Sergei Osipov (artist)

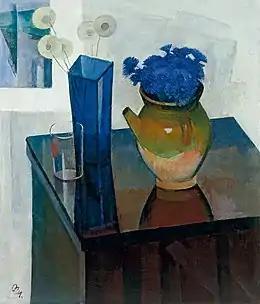
"Sergei Osipov." "Cornflowers. 1976". 1976

In 1945 begins a multi-year teaching job Sergei Osipov, first at the "Tavricheskaya Art School", then in the years 1946–1949 in the Art Studio at the Palace of Culture named after Maxim Gorky. From 1949 until the end of 1970 Osipov taught at the Department of General painting of the "Leningrad Higher School of Art and Industry named after Vera Mukhina".